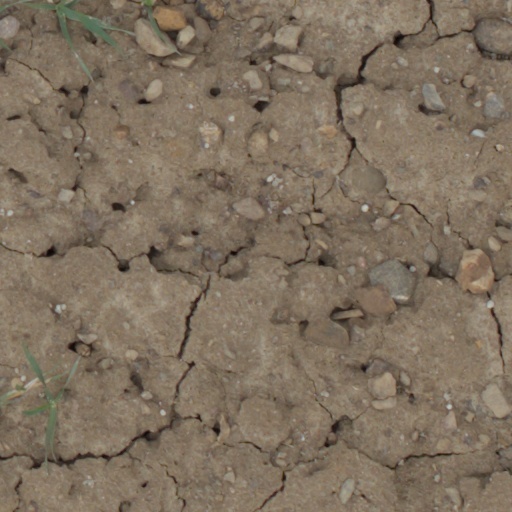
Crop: wheat